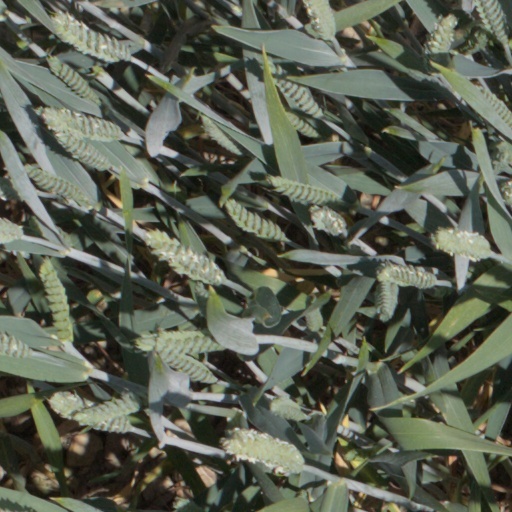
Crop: wheat